Hartley Building

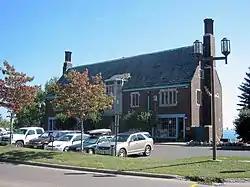
The Hartley Building from the west

The Hartley Building is a historic office building in Duluth, Minnesota, United States. It was designed by architect Bertram Goodhue of New York City and built in 1914. The Hartley Building was listed on the National Register of Historic Places in 1989 for having local significance in the theme of architecture. It was nominated for its exemplary Tudor Revival architecture and its status as one of four local buildings designed by Goodhue, the only nationally recognized architect to produce multiple commissions in early Duluth.